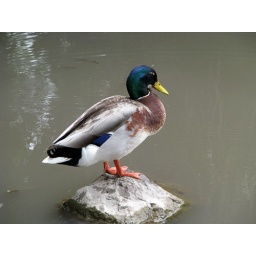
A male Mallard Duck resting upon a rock at Ed Levin Park in Milpitas, CA.